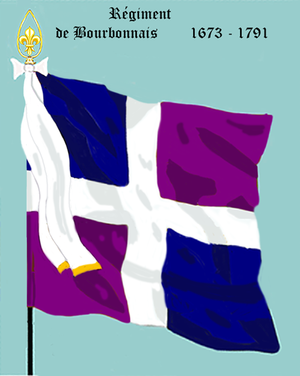
Les Six Grands Vieux, sous l’Ancien Régime, étaient les six grands régiments permanents les plus anciens de l’armée française.
Le régiment de Bourbonnais, également appelé régiment de Bourbonnois, est un régiment d’infanterie du Royaume de France créé en 1597.
Un régiment est une unité militaire dont l'effectif moyen varie typiquement entre 1 000 et 3 500 soldats, commandés par un officier supérieur du grade de colonel ou de lieutenant-colonel. L'appellation de régiment est surtout utilisée dans les forces terrestres mais parfois également dans certaines forces aériennes ou maritimes. La majorité des régiments appartiennent à une seule arme : régiments d'infanterie, du génie, de chars, du train, etc. même s'il existe également des régiments interarmes.